1984–1985 United Kingdom miners' strike

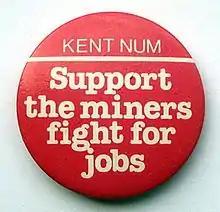
A badge produced by Kent NUM in support of the miners' strike

Thatcher expected Scargill to force a confrontation, and in response she set up a defence in depth. She believed that the excessive costs of increasingly inefficient collieries had to end in order to grow the economy. She planned to close inefficient pits and depend more on imported coal, oil, gas and nuclear. She appointed hardliners to key positions, set up a high level planning committee, and allocated funds from the highly profitable electrical supply system to stockpile at least six months' worth of coal. Thatcher's team set up mobile police units so that forces from outside the strike areas could neutralise efforts by flying pickets to stop the transport of coal to power stations. It used the National Recording Centre (NRC), set up in 1972 by the Association of Chief Police Officers for England and Wales linking 43 police forces to enable police forces to travel to assist in major disturbances. Scargill played into her hands by ignoring the buildup of coal stocks and calling the strike at the end of winter when demand for coal was declining.